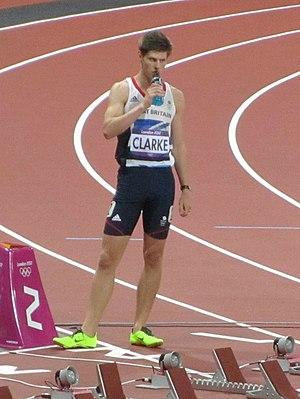
Charles Lawrence Somerset Clarke est un athlète britannique, spécialiste du 110 mètres haies.